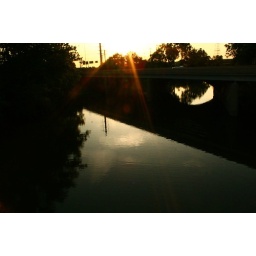
U can see the sun rays falling on a bridge in this pic.....n with the reflection of the bridge in water